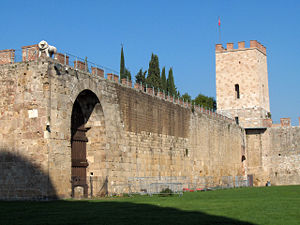
Pisa / Historie / 1100-tallet
Nye bymure opført i 1156 af konsul Cocco Griffi.
Pisa er en by i Toscana i det centrale Italien, hvor den ligger ud til floden Arno, lige inden den munder ud i Det Liguriske Hav. Det er hovedstaden i Provinsen Pisa. Selvom byen er verdenkendt for sit skæve tårn, indeholder byen med over 91.104 indbyggere mere end 20 historiske kirker, adskillige middelalderlige paladser og forskellige broer over Arno. Meget af byens arkitektur blev finansieret under byens historie som en af Italiens maritime republikker.